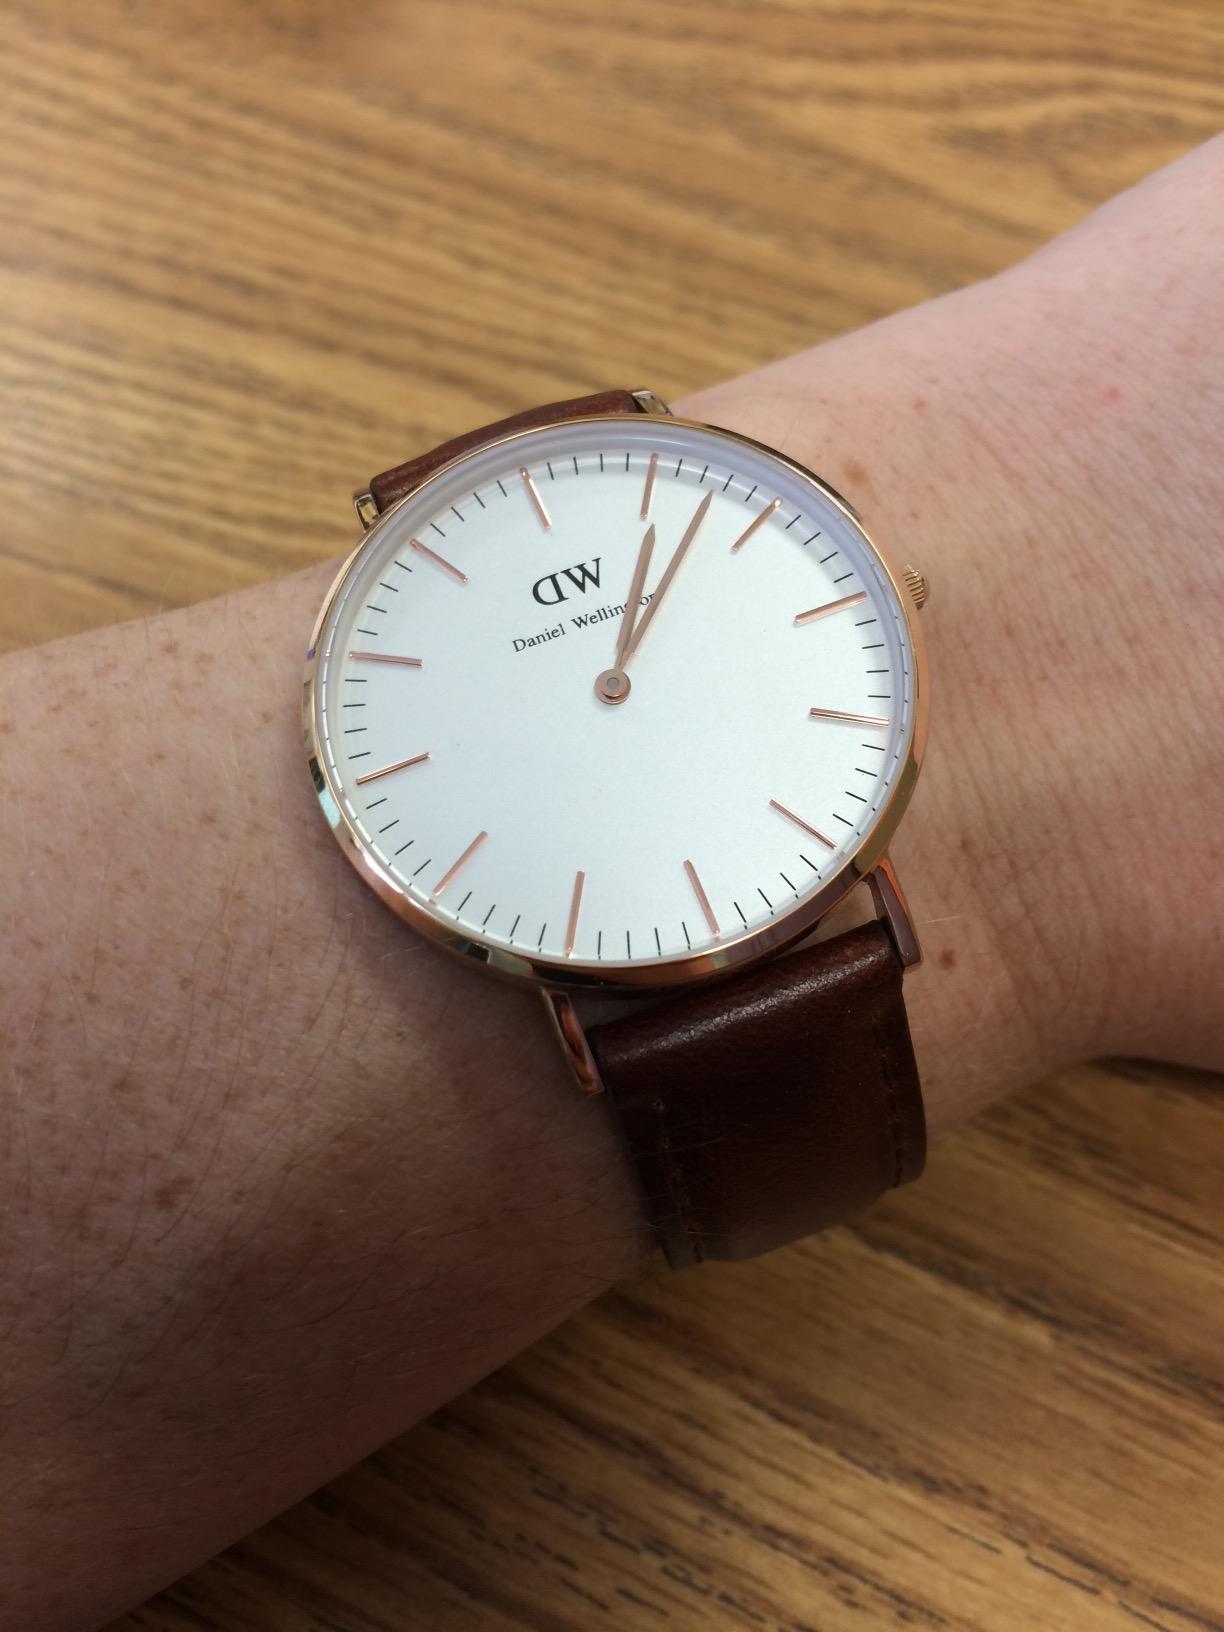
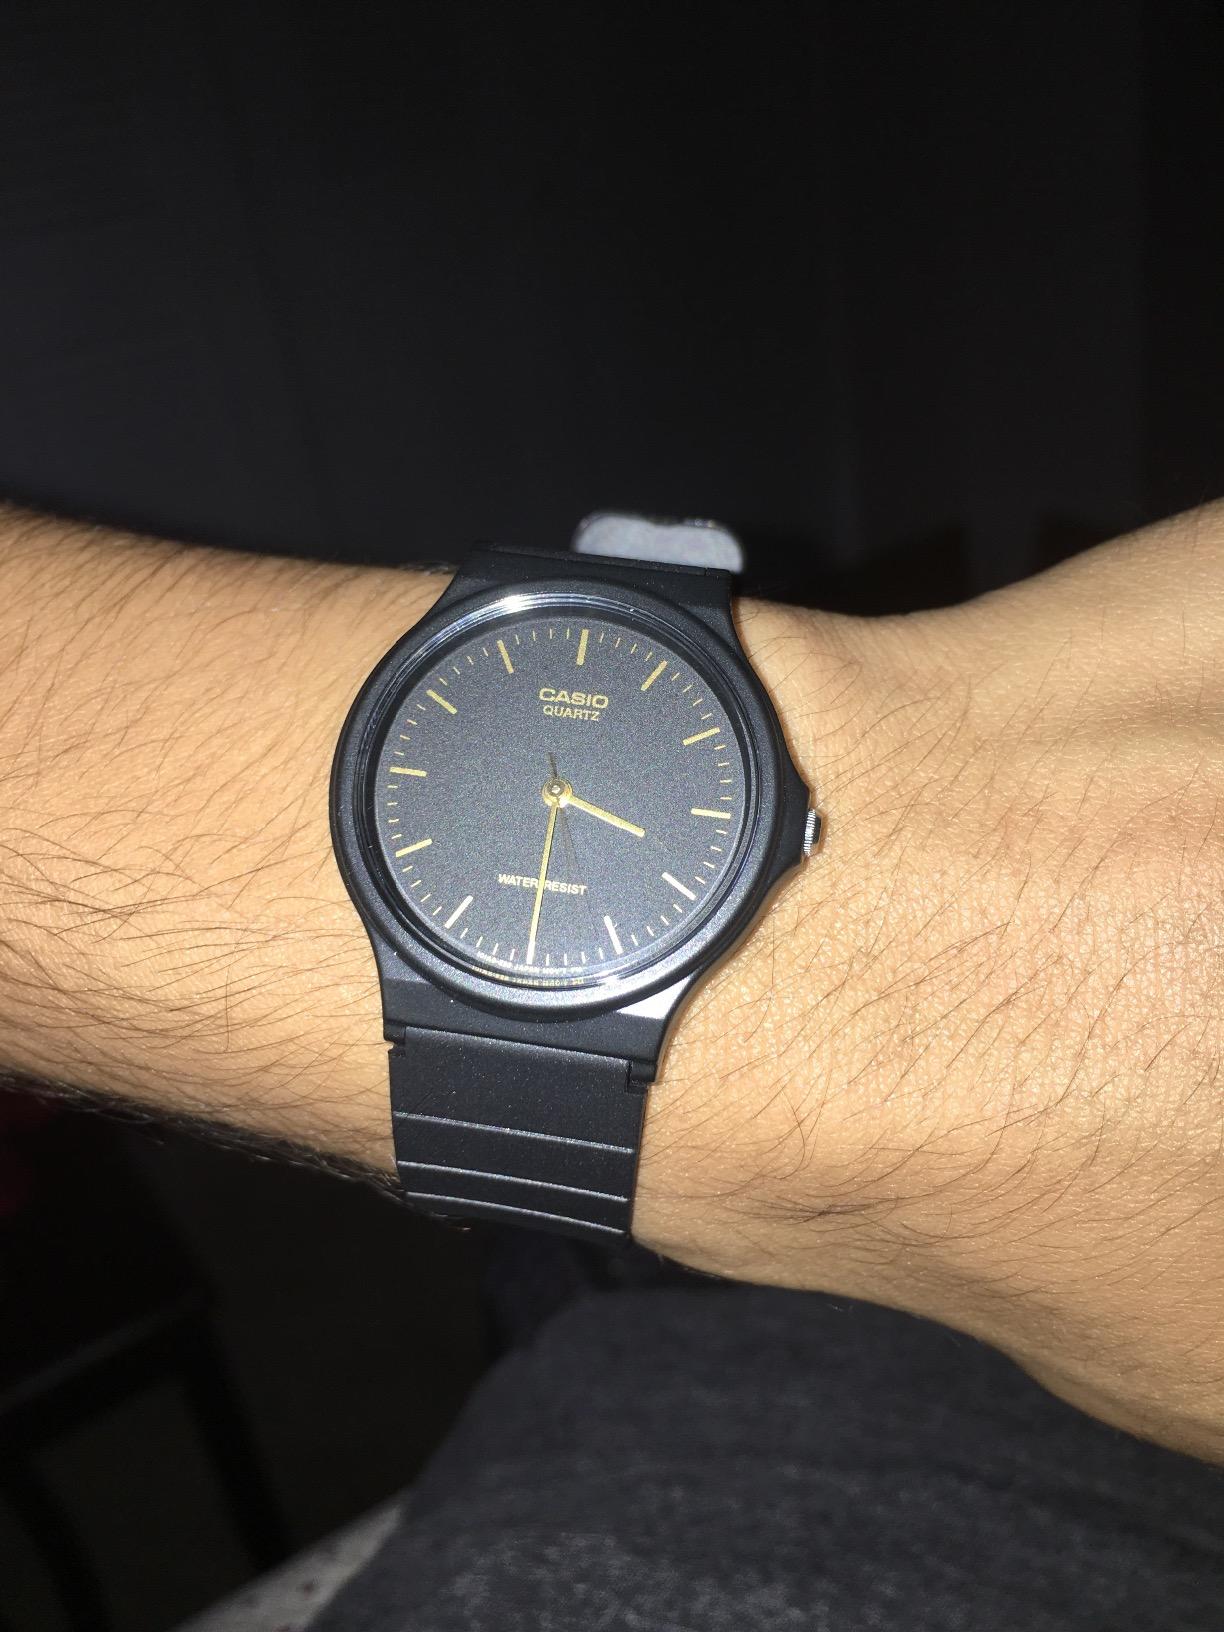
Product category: accessories_watch
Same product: no